Francis V, Duke of Modena

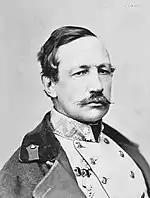
Francis V, Duke of Modena.

On 30 March 1842, Francis married Princess Adelgunde of Bavaria, daughter of King Ludwig I of Bavaria, in the Allerheiligen-Hofkirche at the Munich Residenz. The Archbishop of Munich-Freising was the chief officiant of the wedding. The couple had only one child, Princess Anna Beatrice (19 October 1848 in Gries, Bolzano – 8 July 1849 in Modena).